Taiwan passport

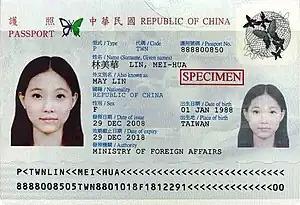
The ROC passport of a national without household registration does not have an identification card number listed on its data pages in the empty spaces labeled (1).

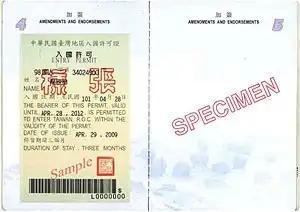
An Entry permit for NWOHR, which is mandatory for entering Taiwan

Around 60,000 Taiwan passport holders are NWOHRs, accounting for approximately 0.5% of total valid passports. NWOHRs are overseas nationals without household registration in Taiwan, and hence do not have the right of abode in Taiwan, Penghu, Kinmen, Matsu and other outlying islands.